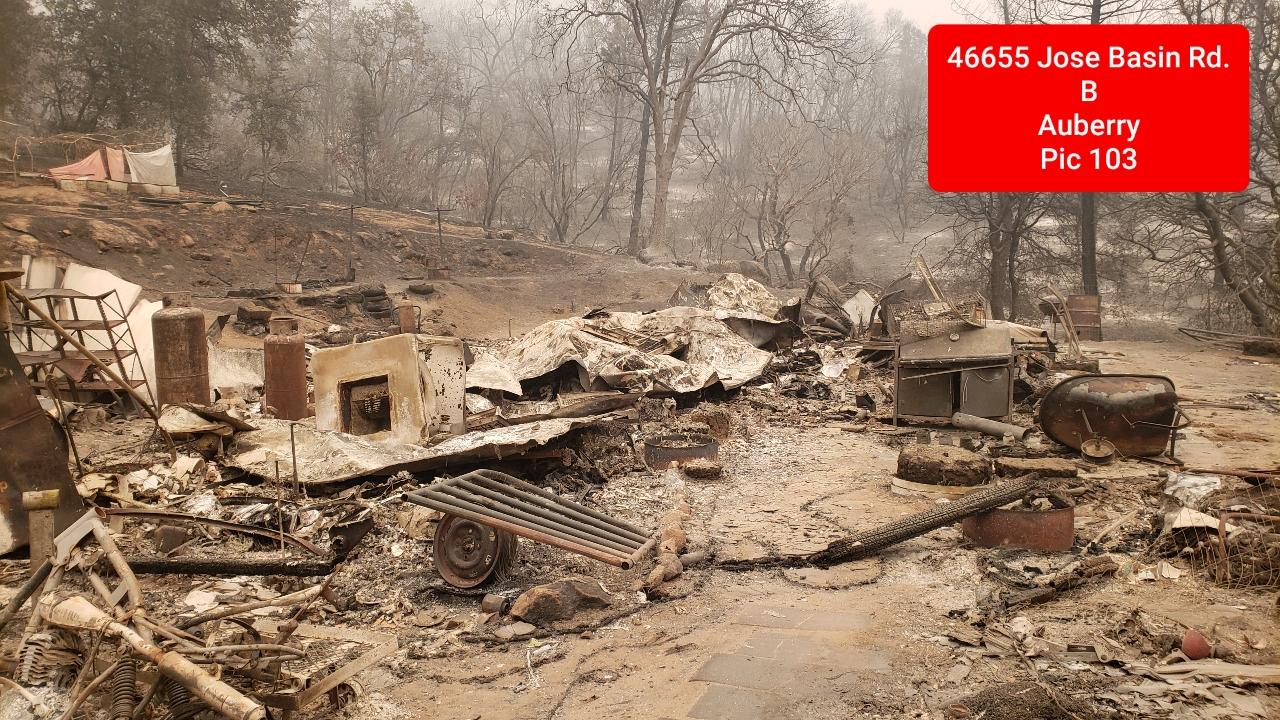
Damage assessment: destroyed